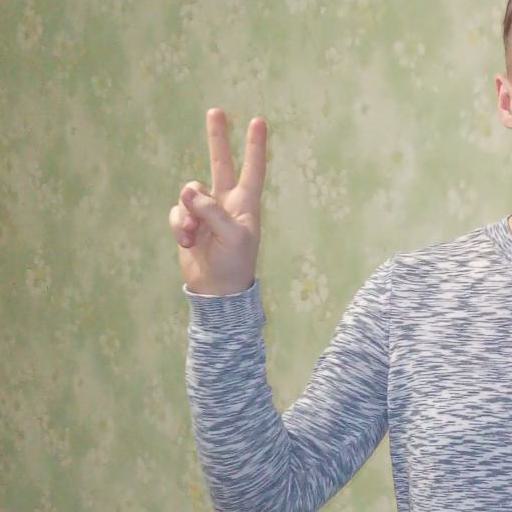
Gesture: peace